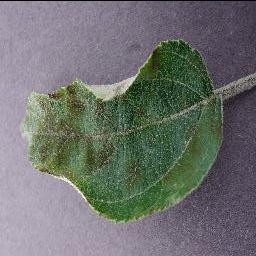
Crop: apple
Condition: scab